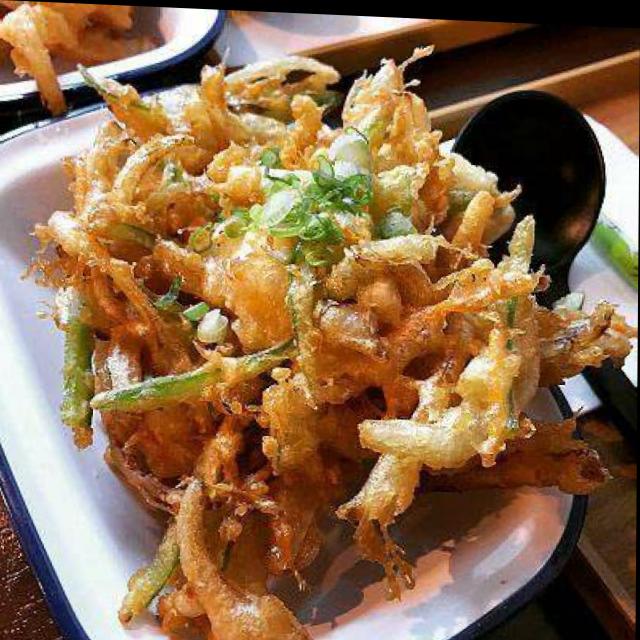
Dish: pakode